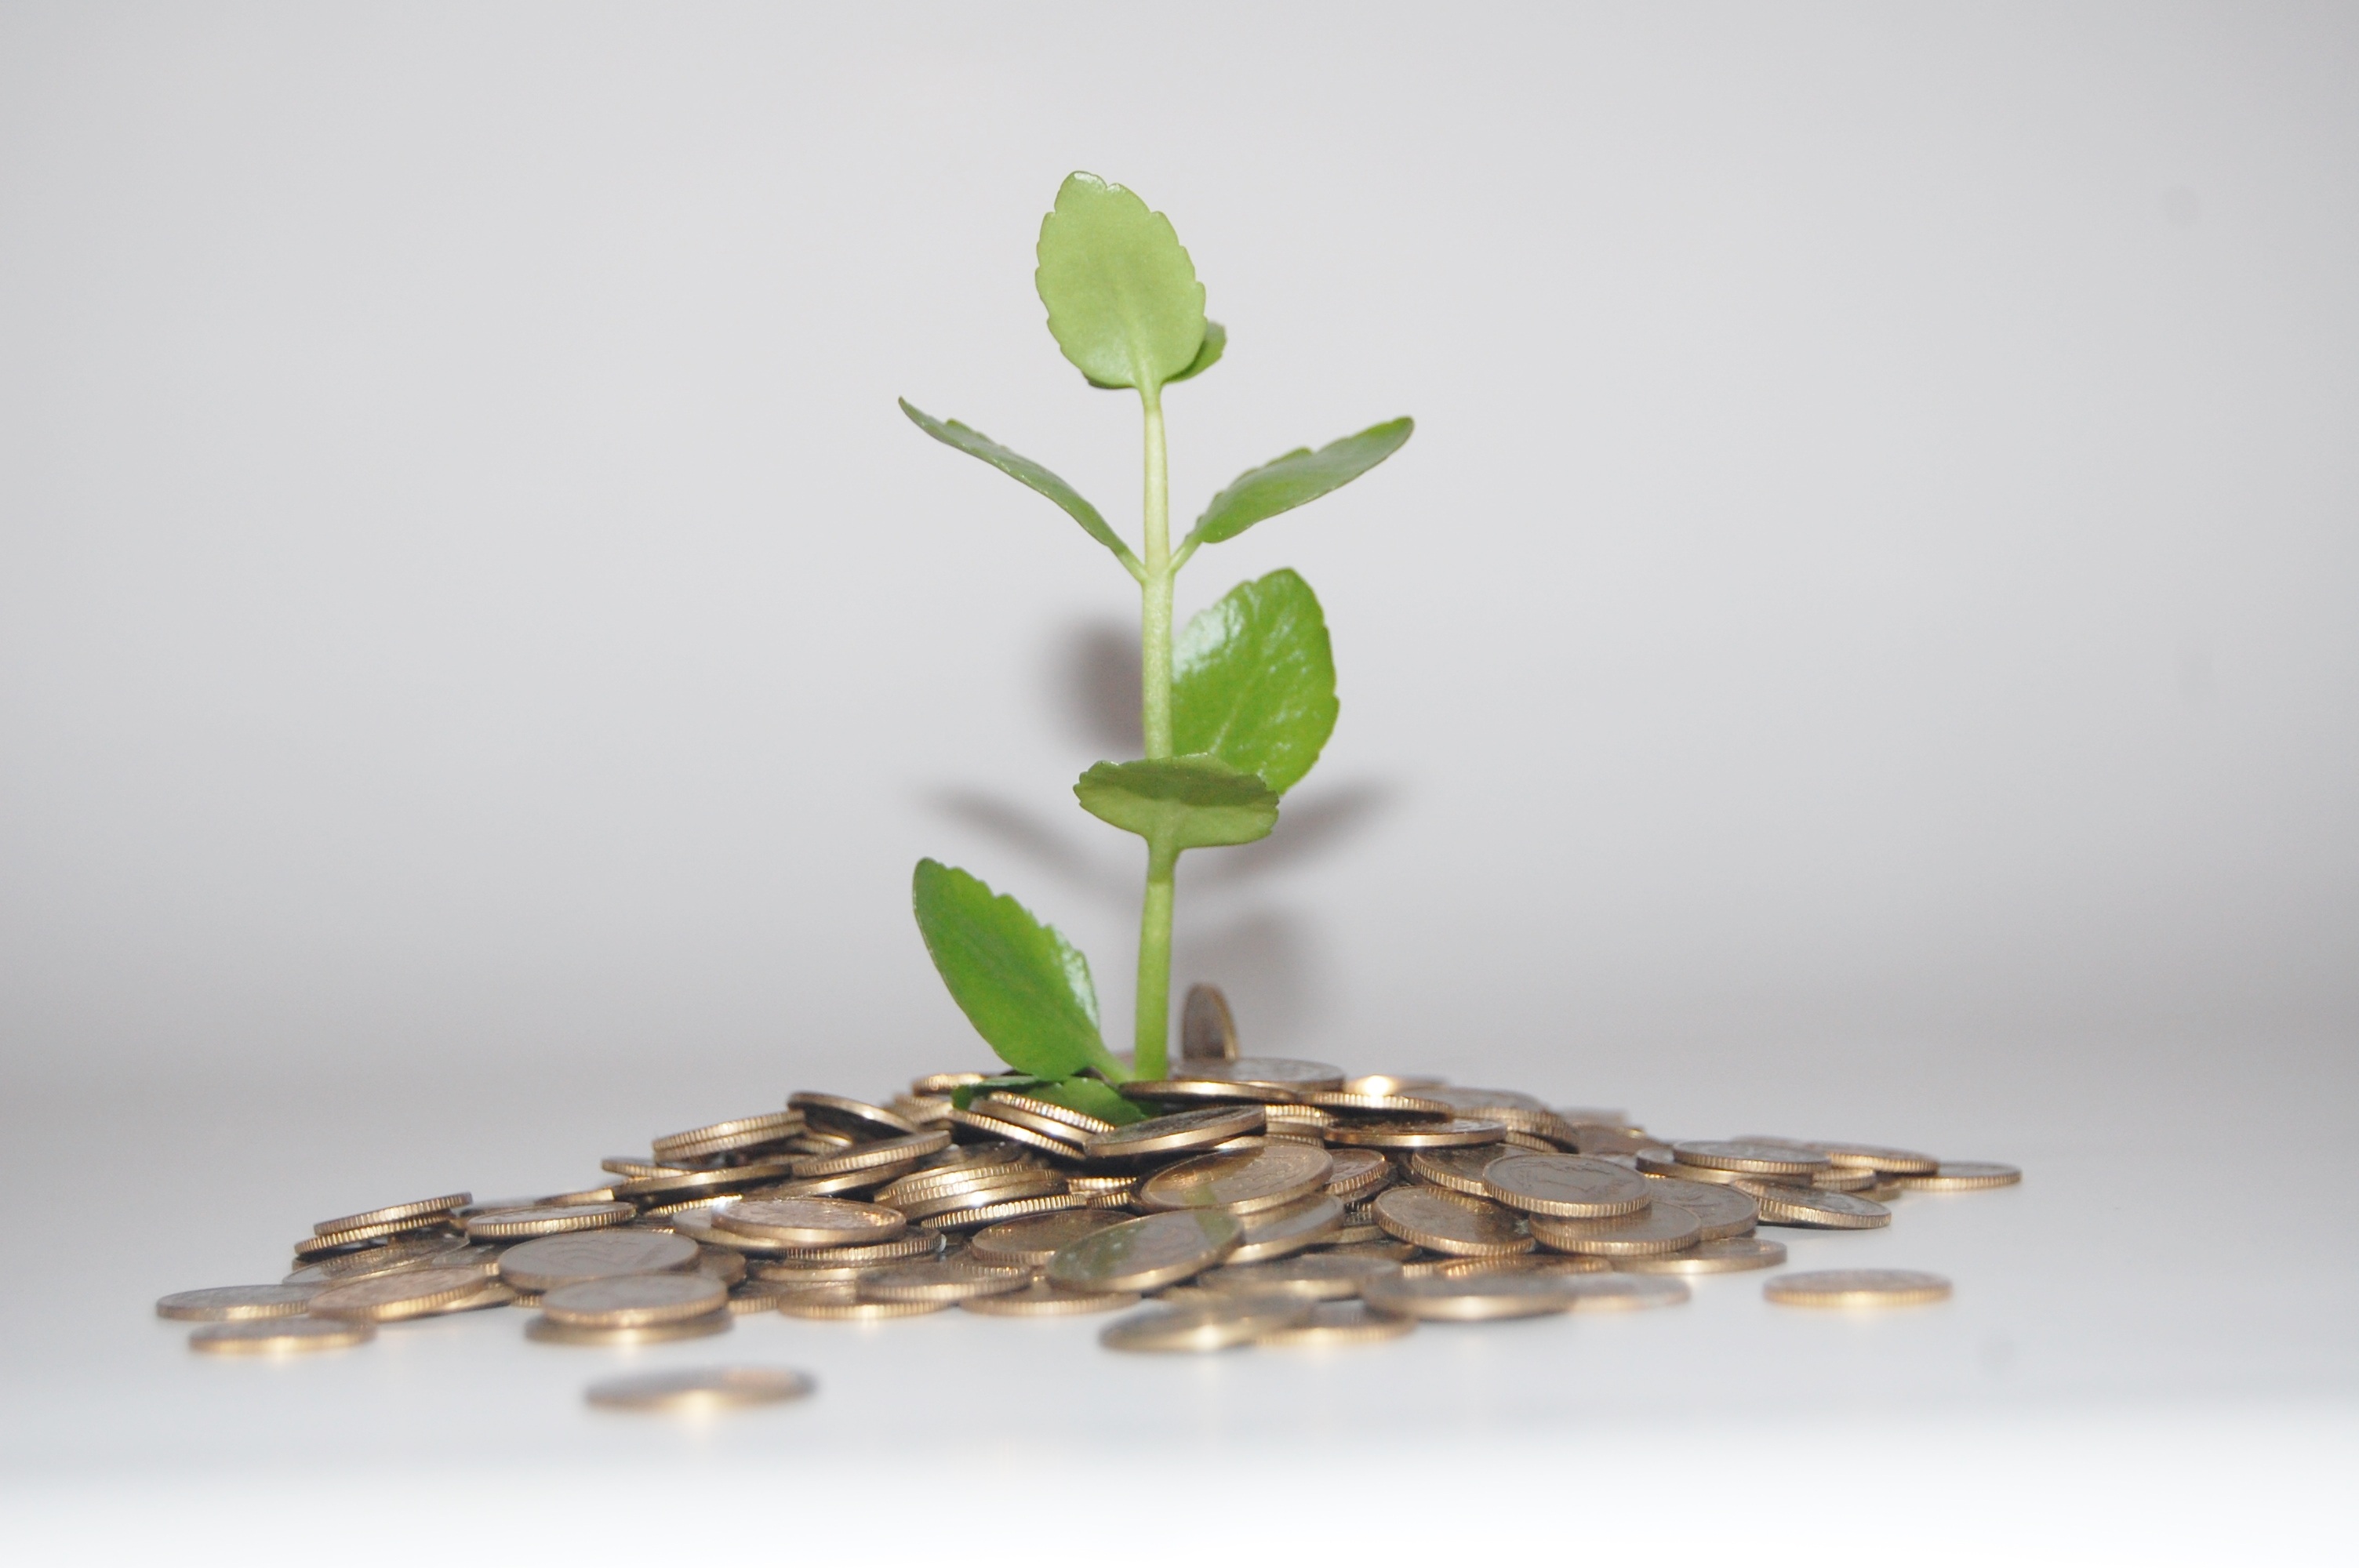
nature, branch, plant, leaf, flower, petal, smoking, foliage, food, produce, money, twig, cigarettes, addiction, ashtray, grass family, waste of money